KRSA (Alaska)

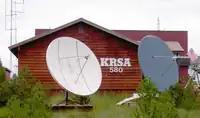
The KRSA studios located in Petersburg, Alaska, August 2011

KRSA's original construction permit was issued on July 24, 1981 and the station went on the air for the first time on September 24, 1982, under the ownership of Northern Light Network. Northern Light Network was and still is a subsidiary of the interdenominational Christian mission agency, SEND International, which is based out of Farmington, Michigan.